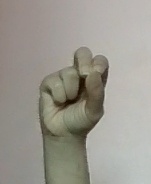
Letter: gaaf